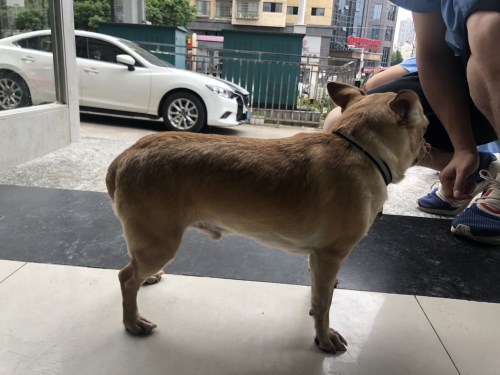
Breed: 561-n000127-miniature_pinscher